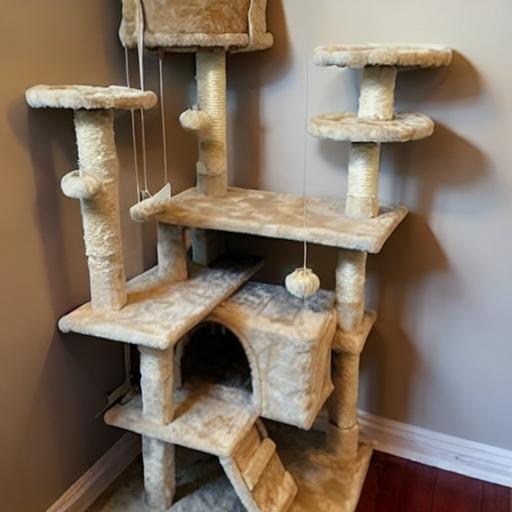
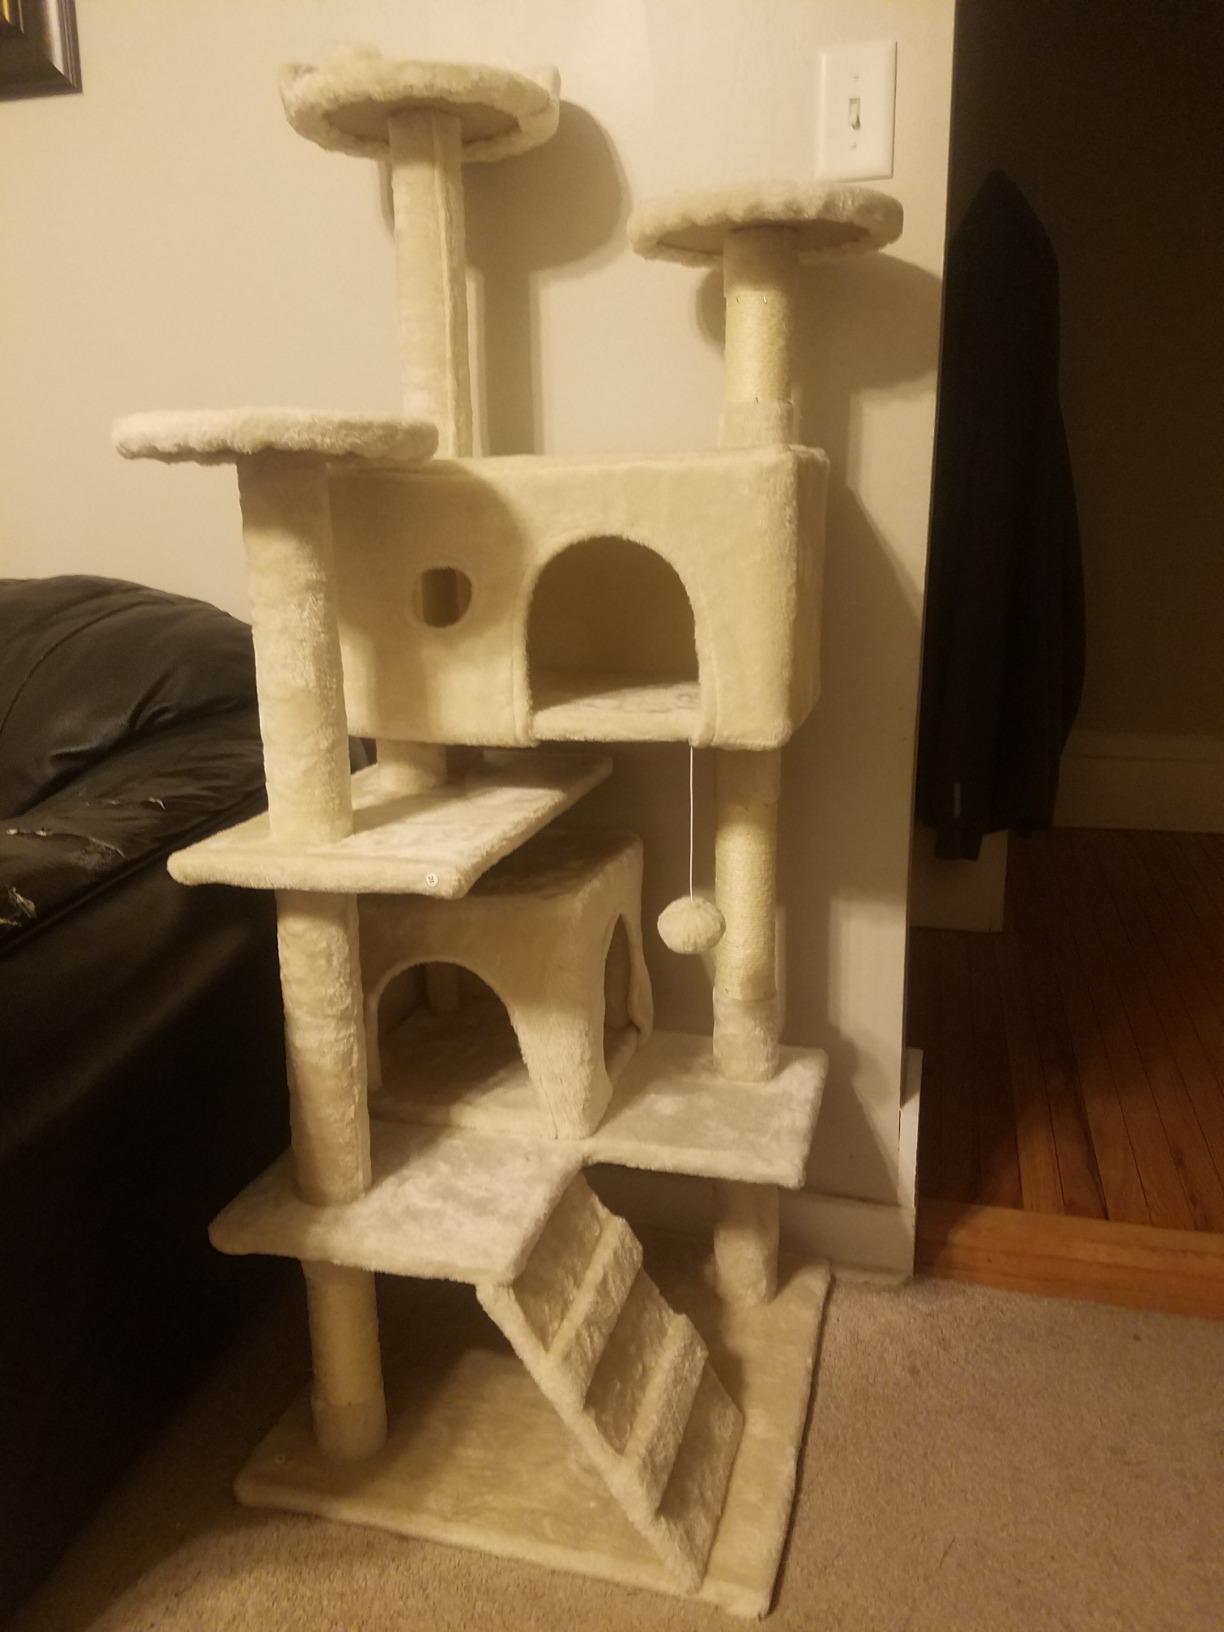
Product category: items_cat tree
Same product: no